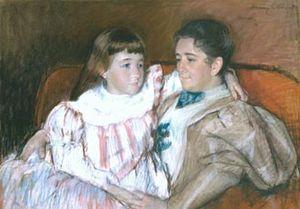
Henry Osborne Havemeyer fut un entrepreneur américain qui fonda la société American Sugar Refining Company en 1891. Après avoir été nommé vice-président de la société, il en devint plus tard le président.